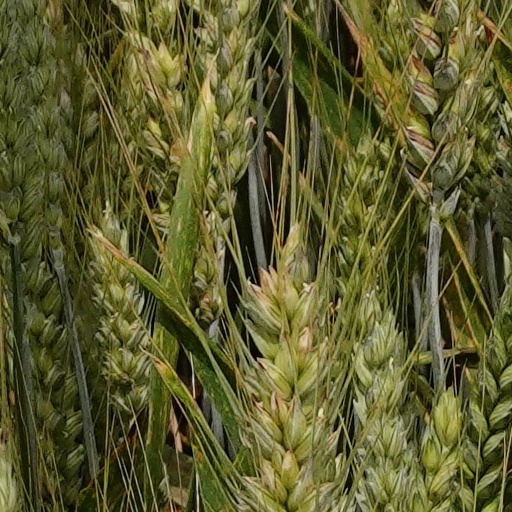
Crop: wheat